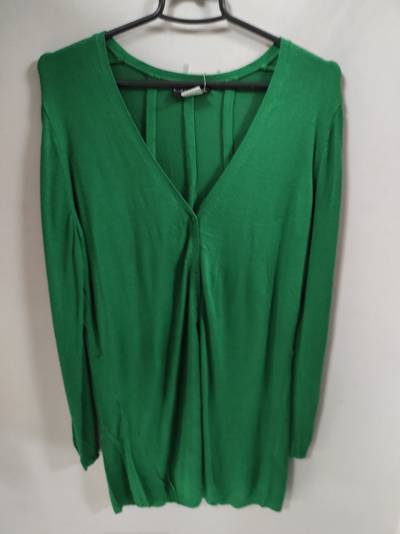
Waste category: clothes